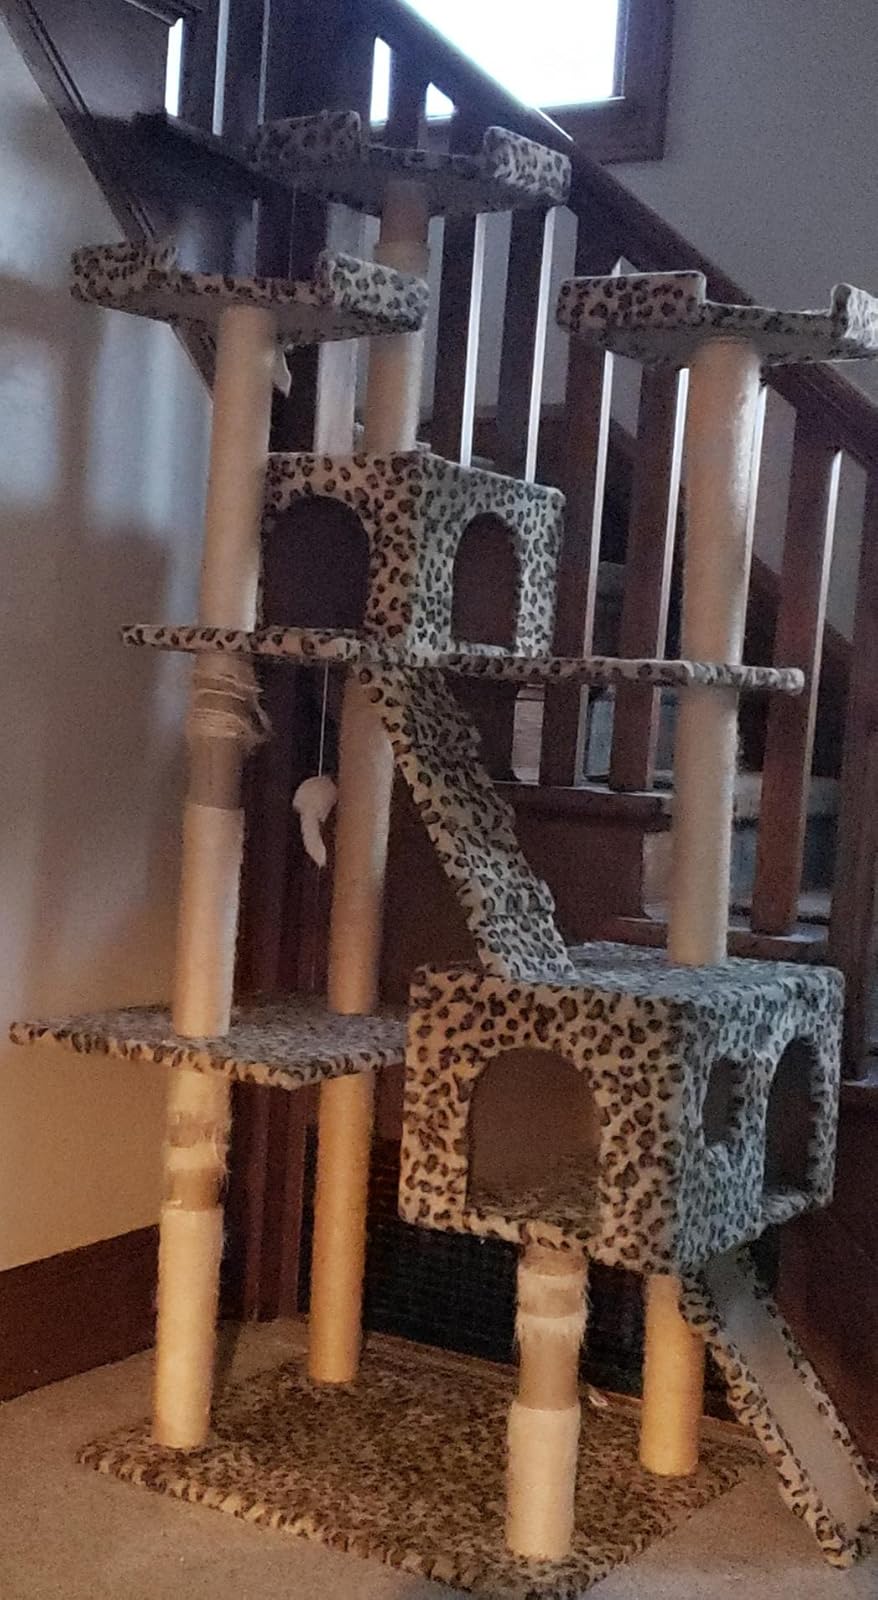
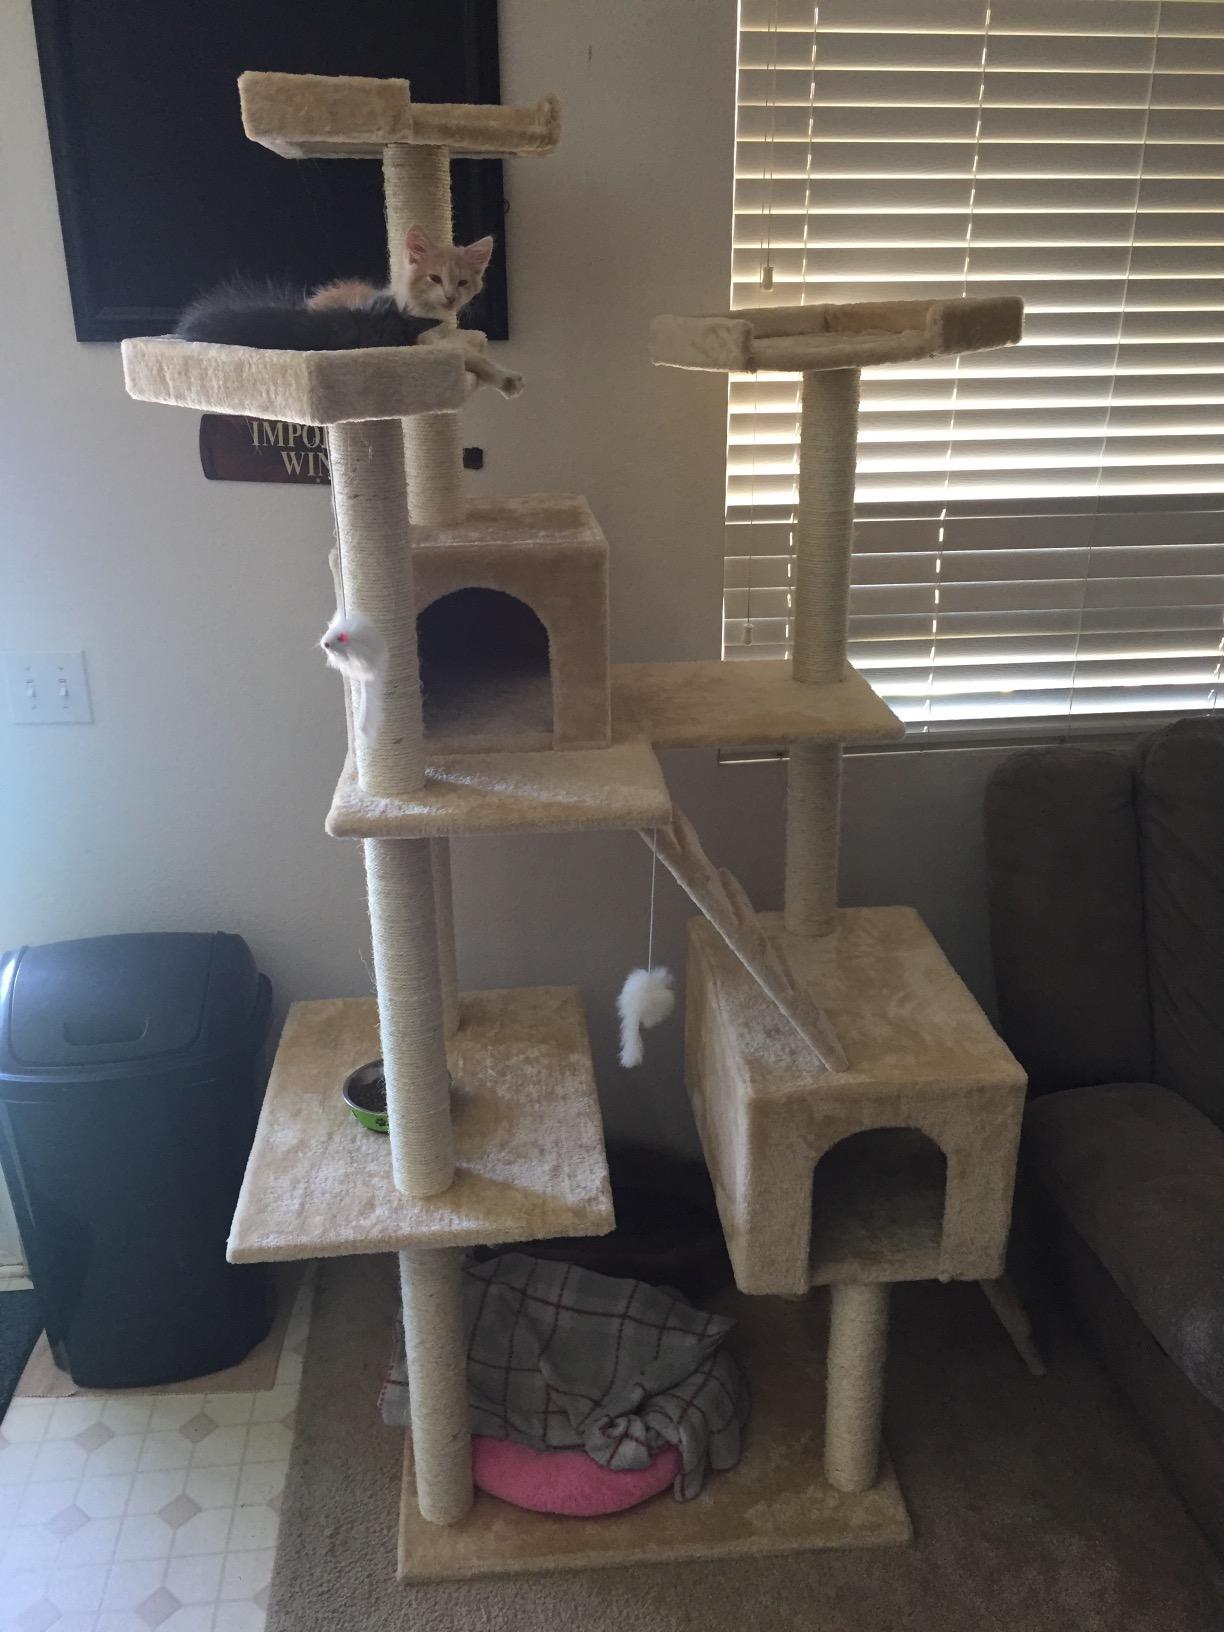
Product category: items_cat tree
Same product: no